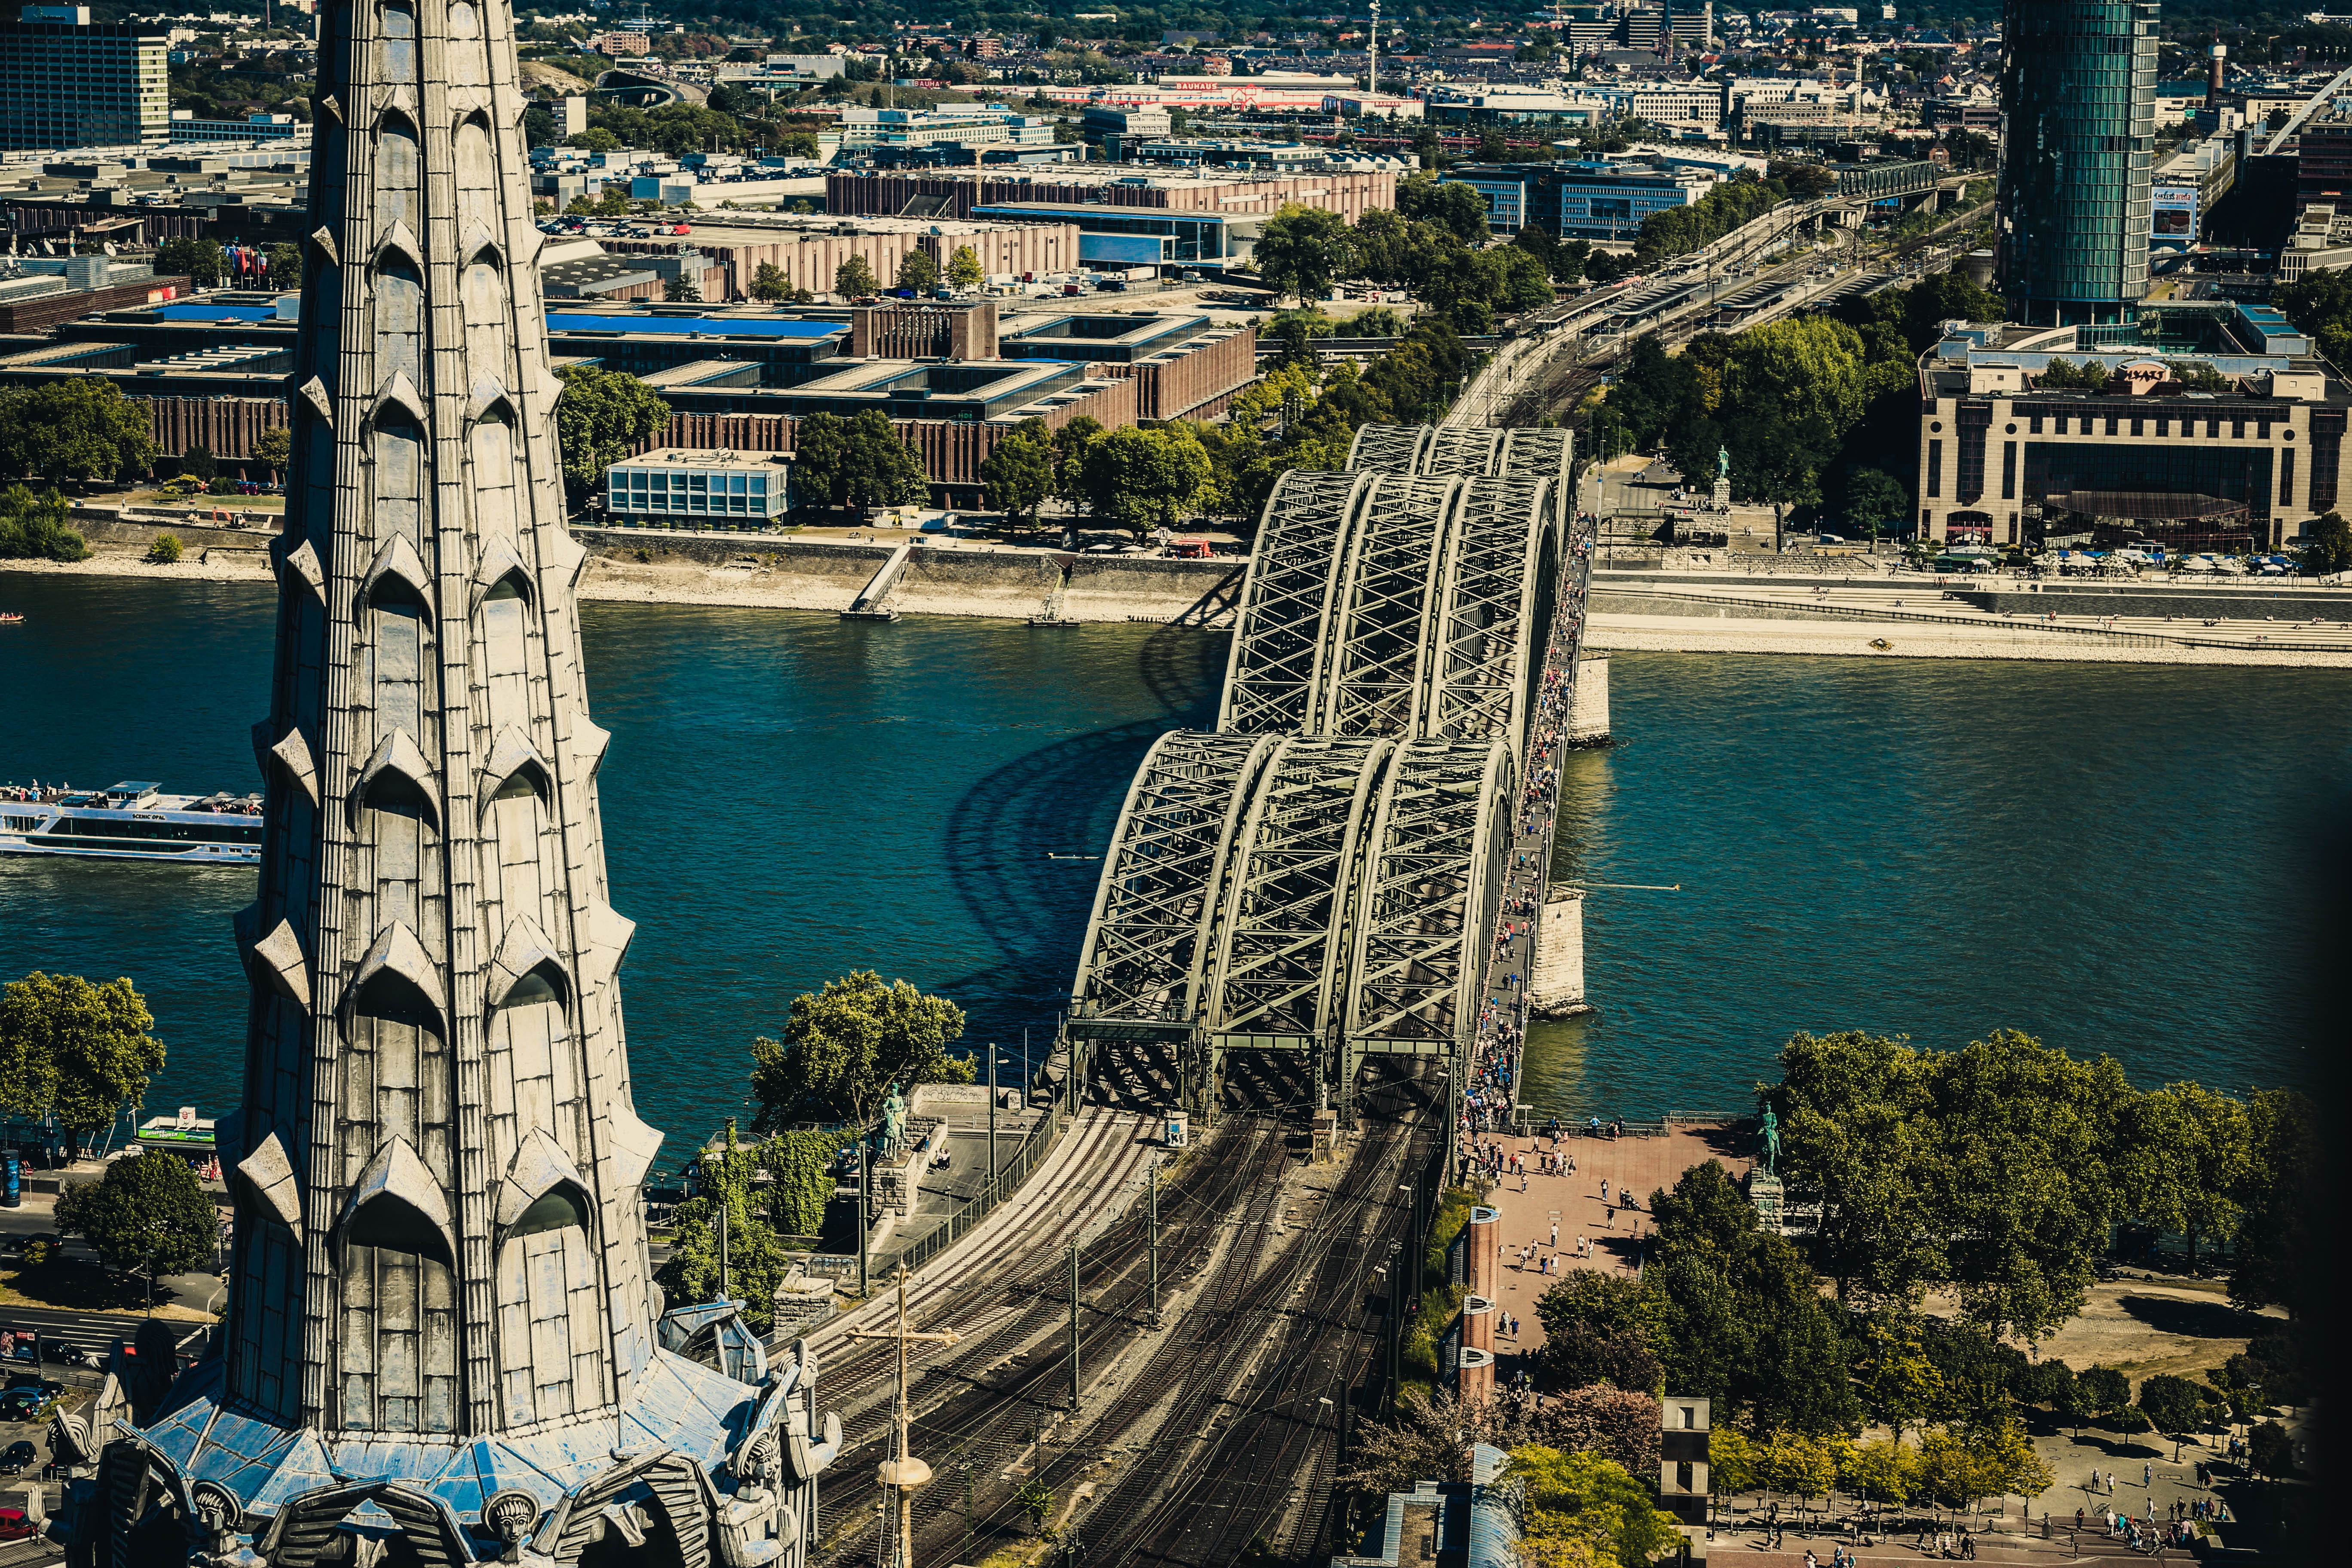
sea, tree, water, dock, bridge, town, skyscraper, river, cityscape, vacation, travel, reflection, landmark, tourism, waterway, aerial photography, urban area, ancient history